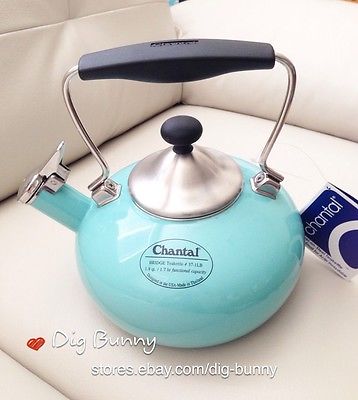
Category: kettle